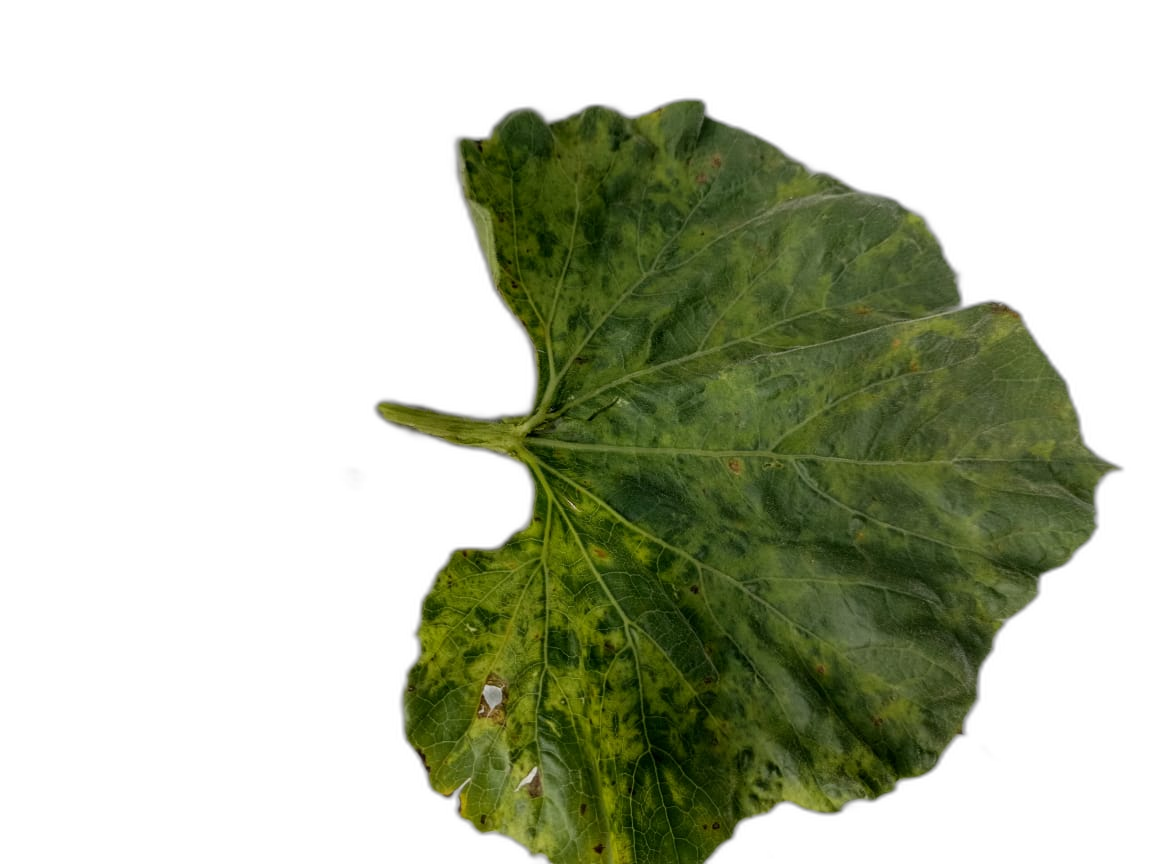
Crop: Bottle Gourd
Label: Mosaic_Virus